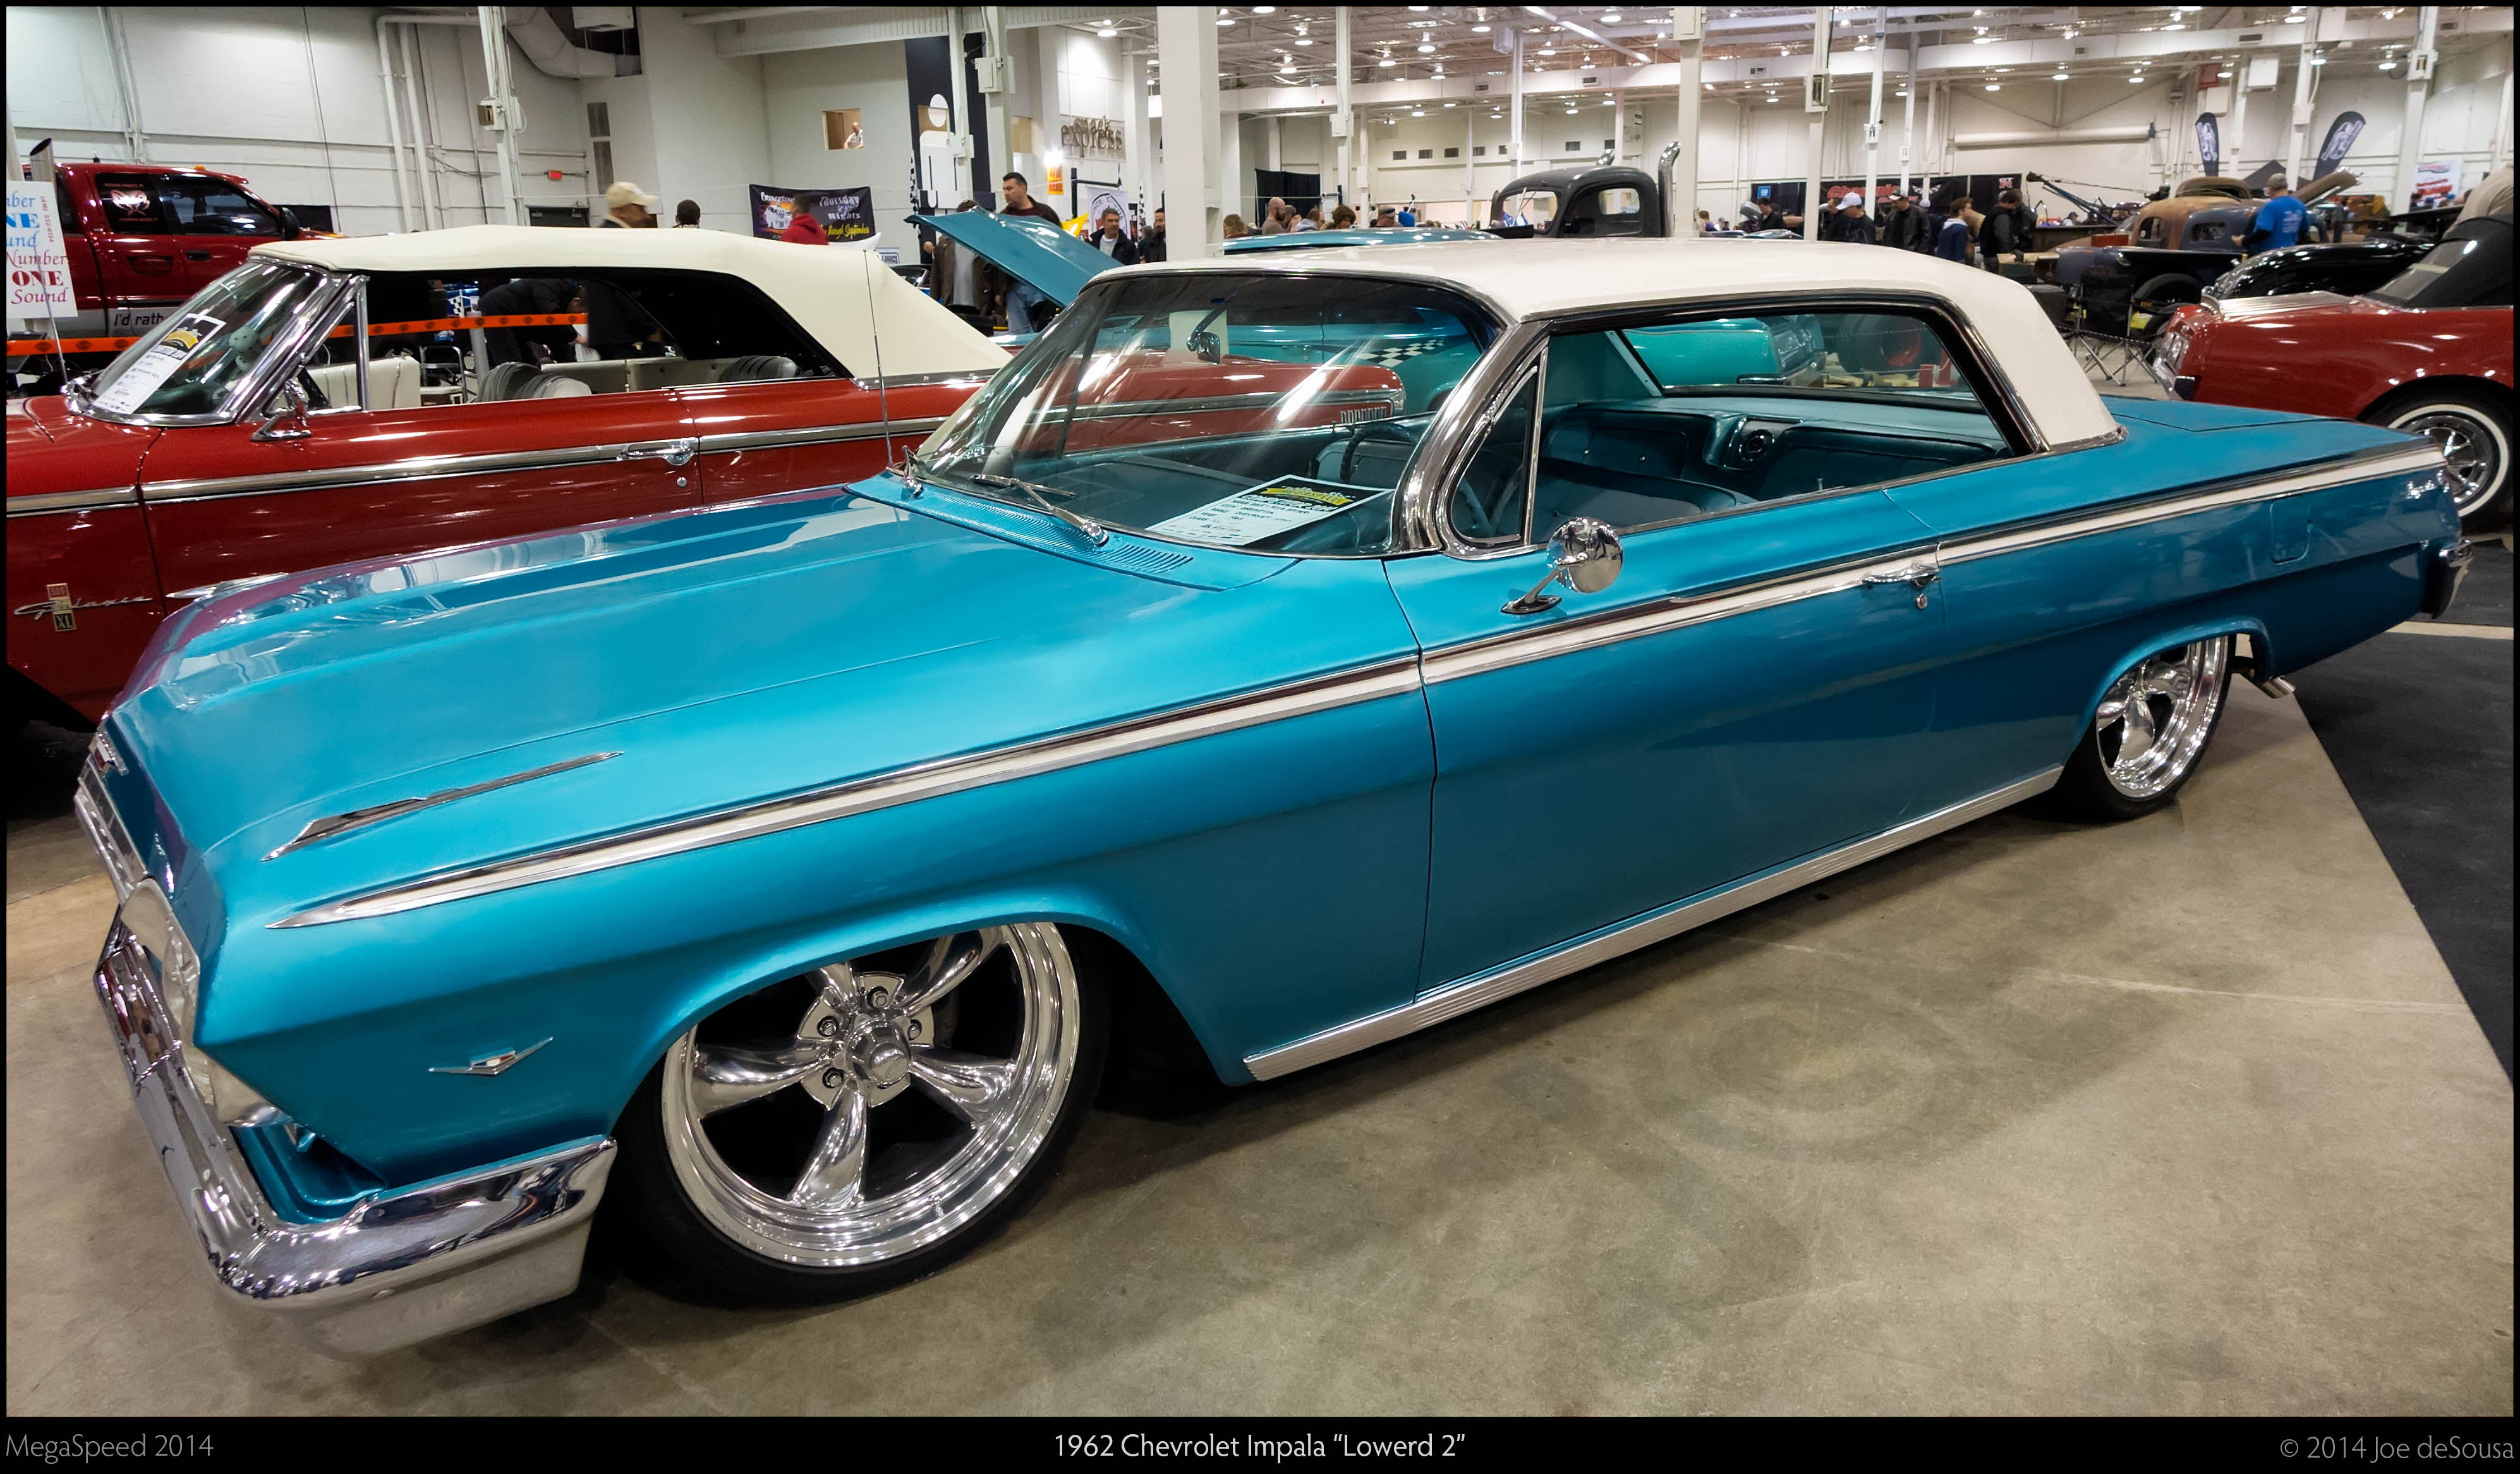
car, rider, vehicle, show, speed, 2014, international, canada, sedan, low, centre, mississauga, ontario, chevrolet, convertible, lumix, panasonic, dmc, lx7, panasoniclumixdmclx7, custom, otherkeywords, mega, megaspeed, impala, 1962, lowerd, land vehicle, automobile make, automotive exterior, luxury vehicle, full size car